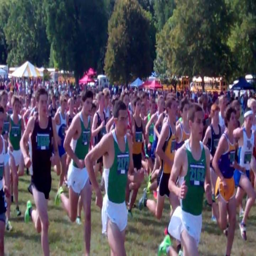
pack at the beginning of the race on saturday